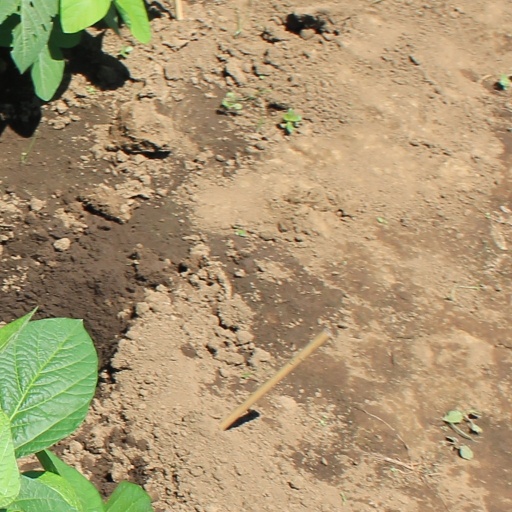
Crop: soybean